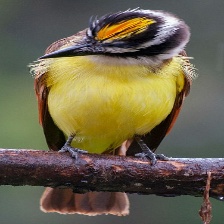
Species: GREAT KISKADEE
Scientific name: PITANGUS SULPHURATUS